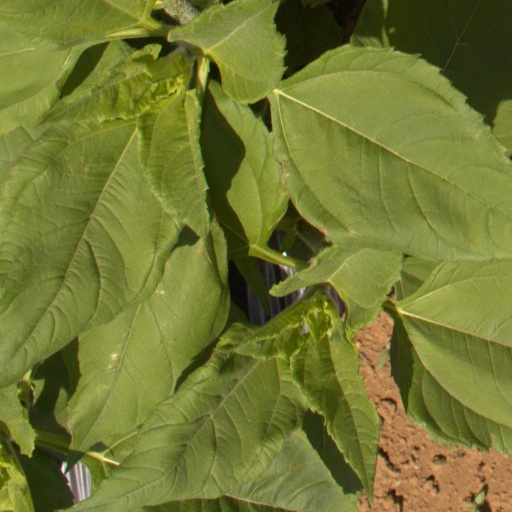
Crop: Jerusalem artichoke